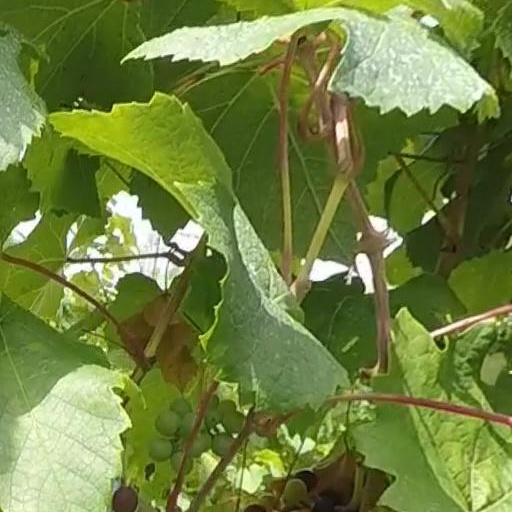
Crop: grape